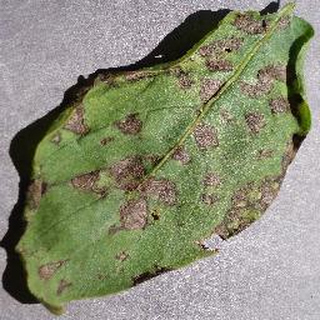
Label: potato_early_blight